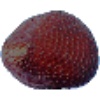
Label: salak